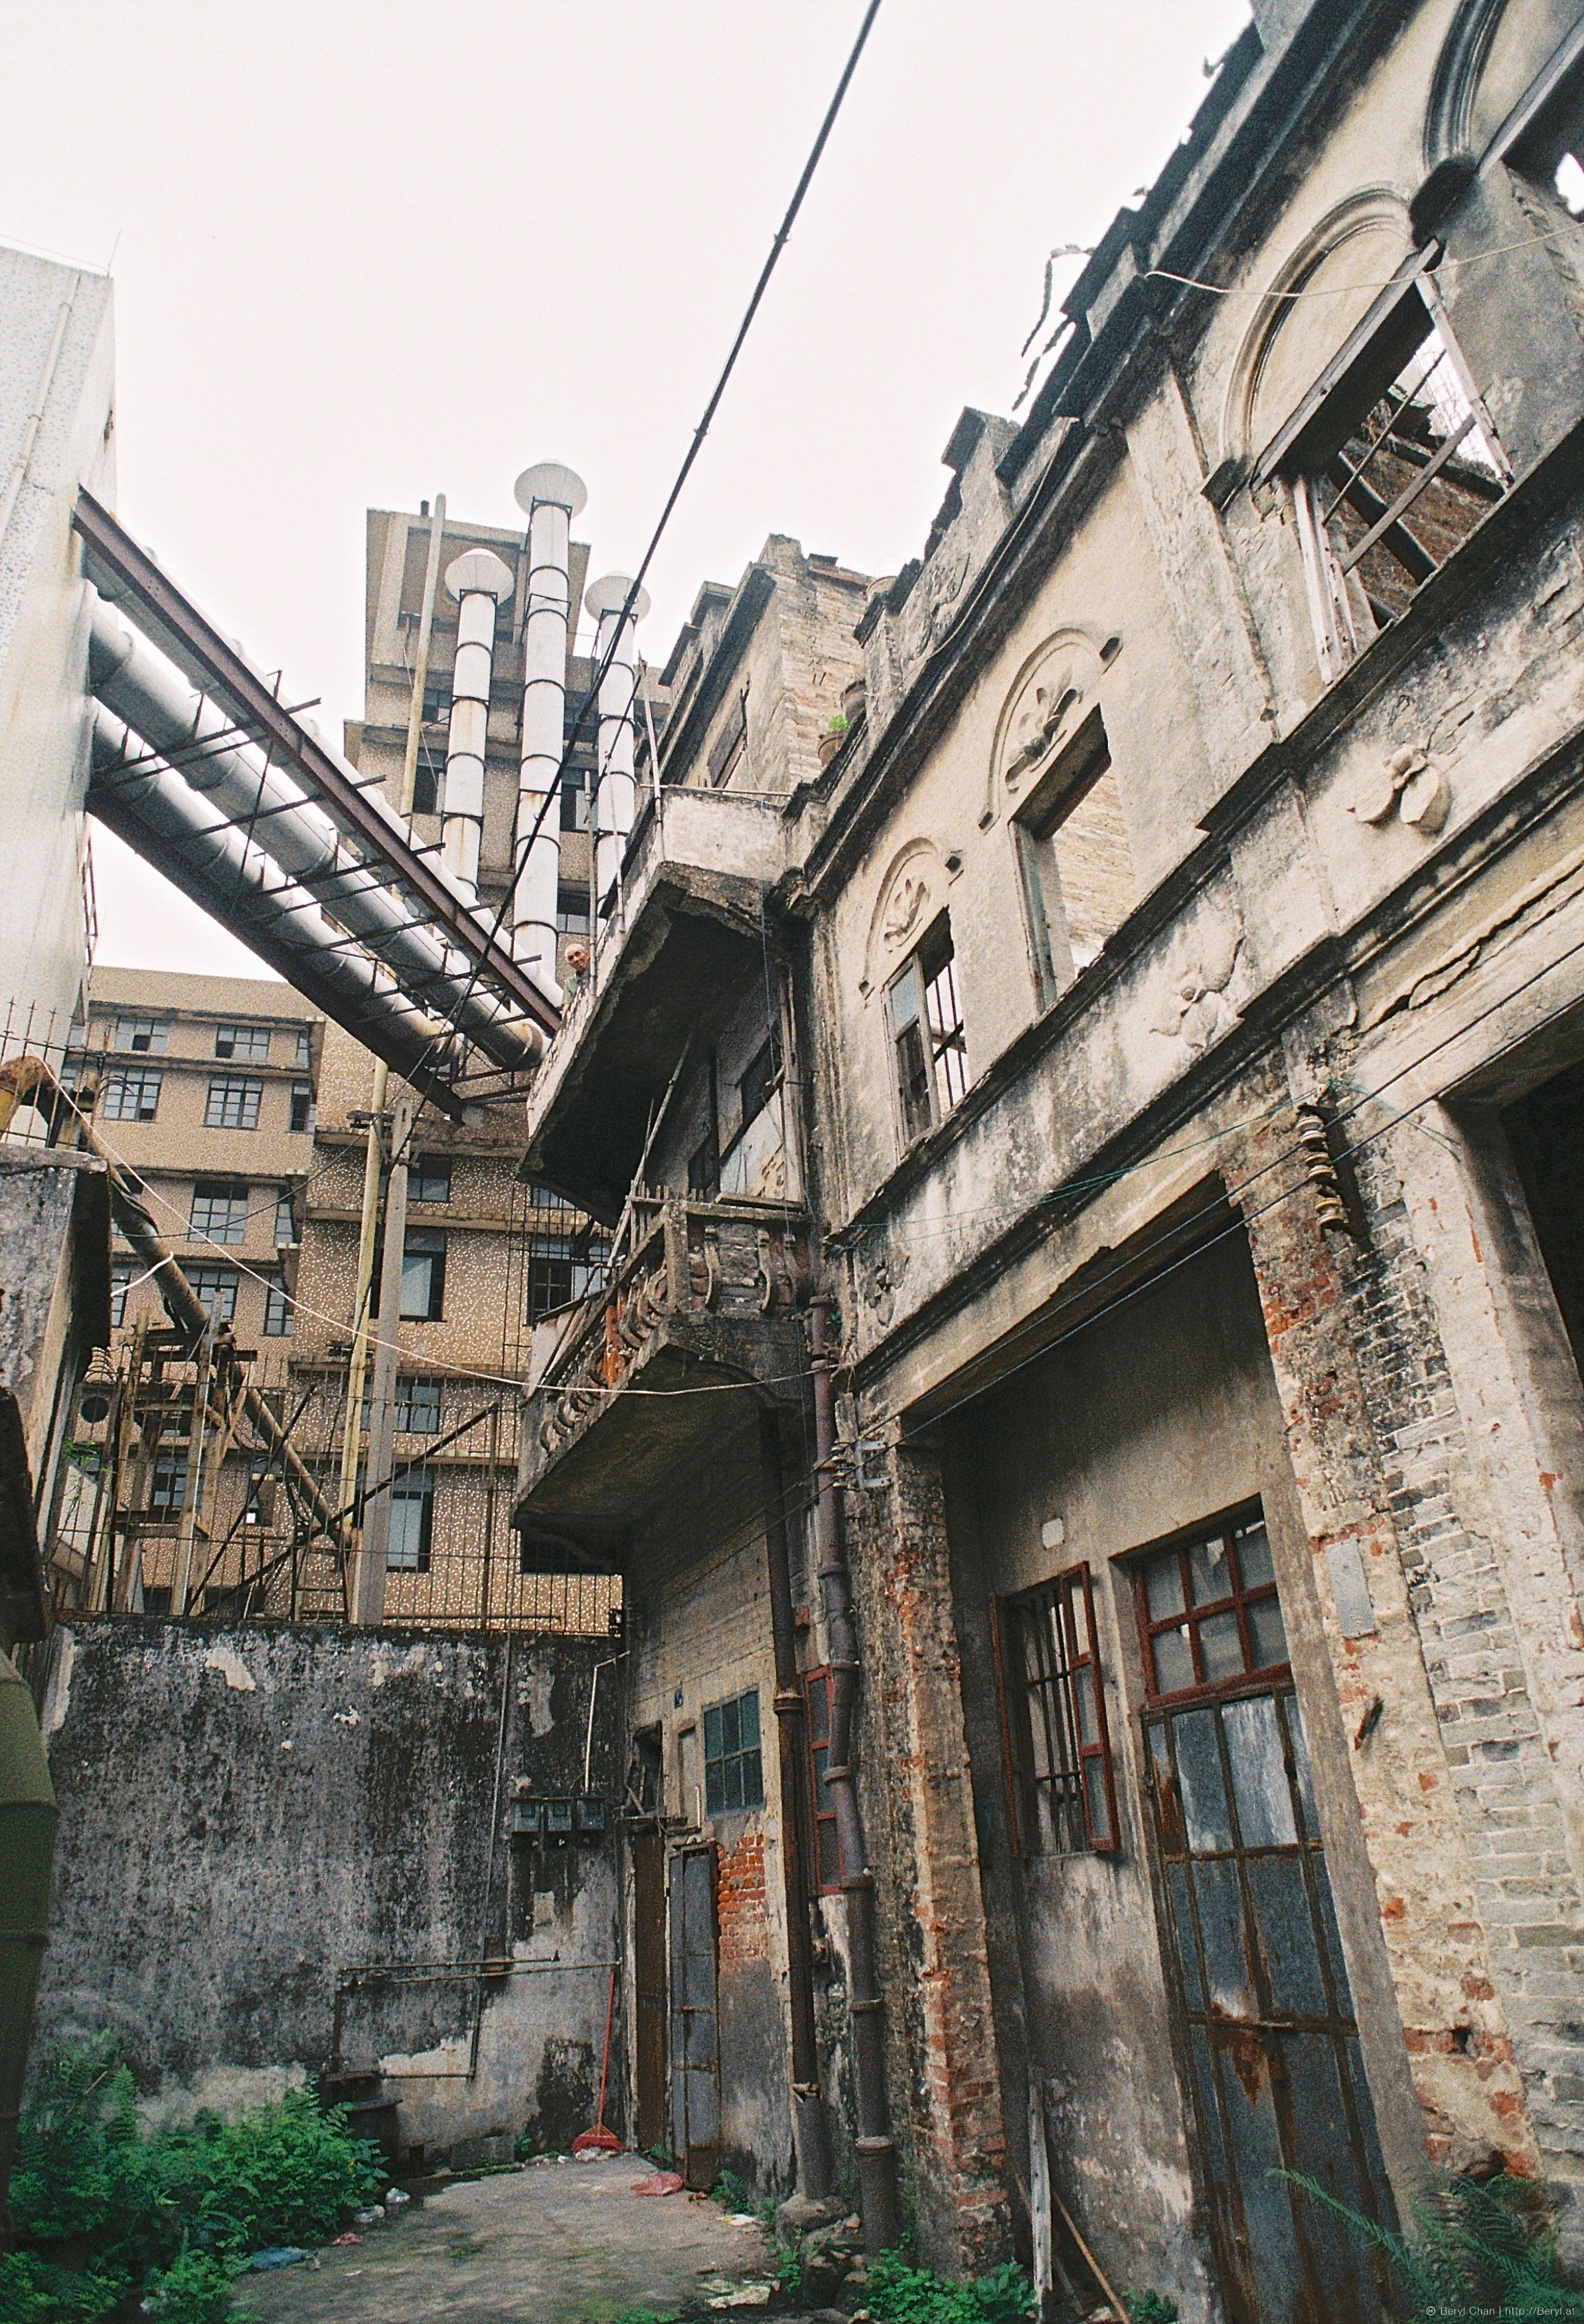
architecture, road, street, house, town, alley, city, wall, film, cityscape, analog, suburb, facade, abandoned, factory, nikon, life, 50mm, ruins, infrastructure, china, documentary, nikonf3, snapshots, fujifilmc200, c200, neighbourhood, urban area, ancient history, residential area, human settlement